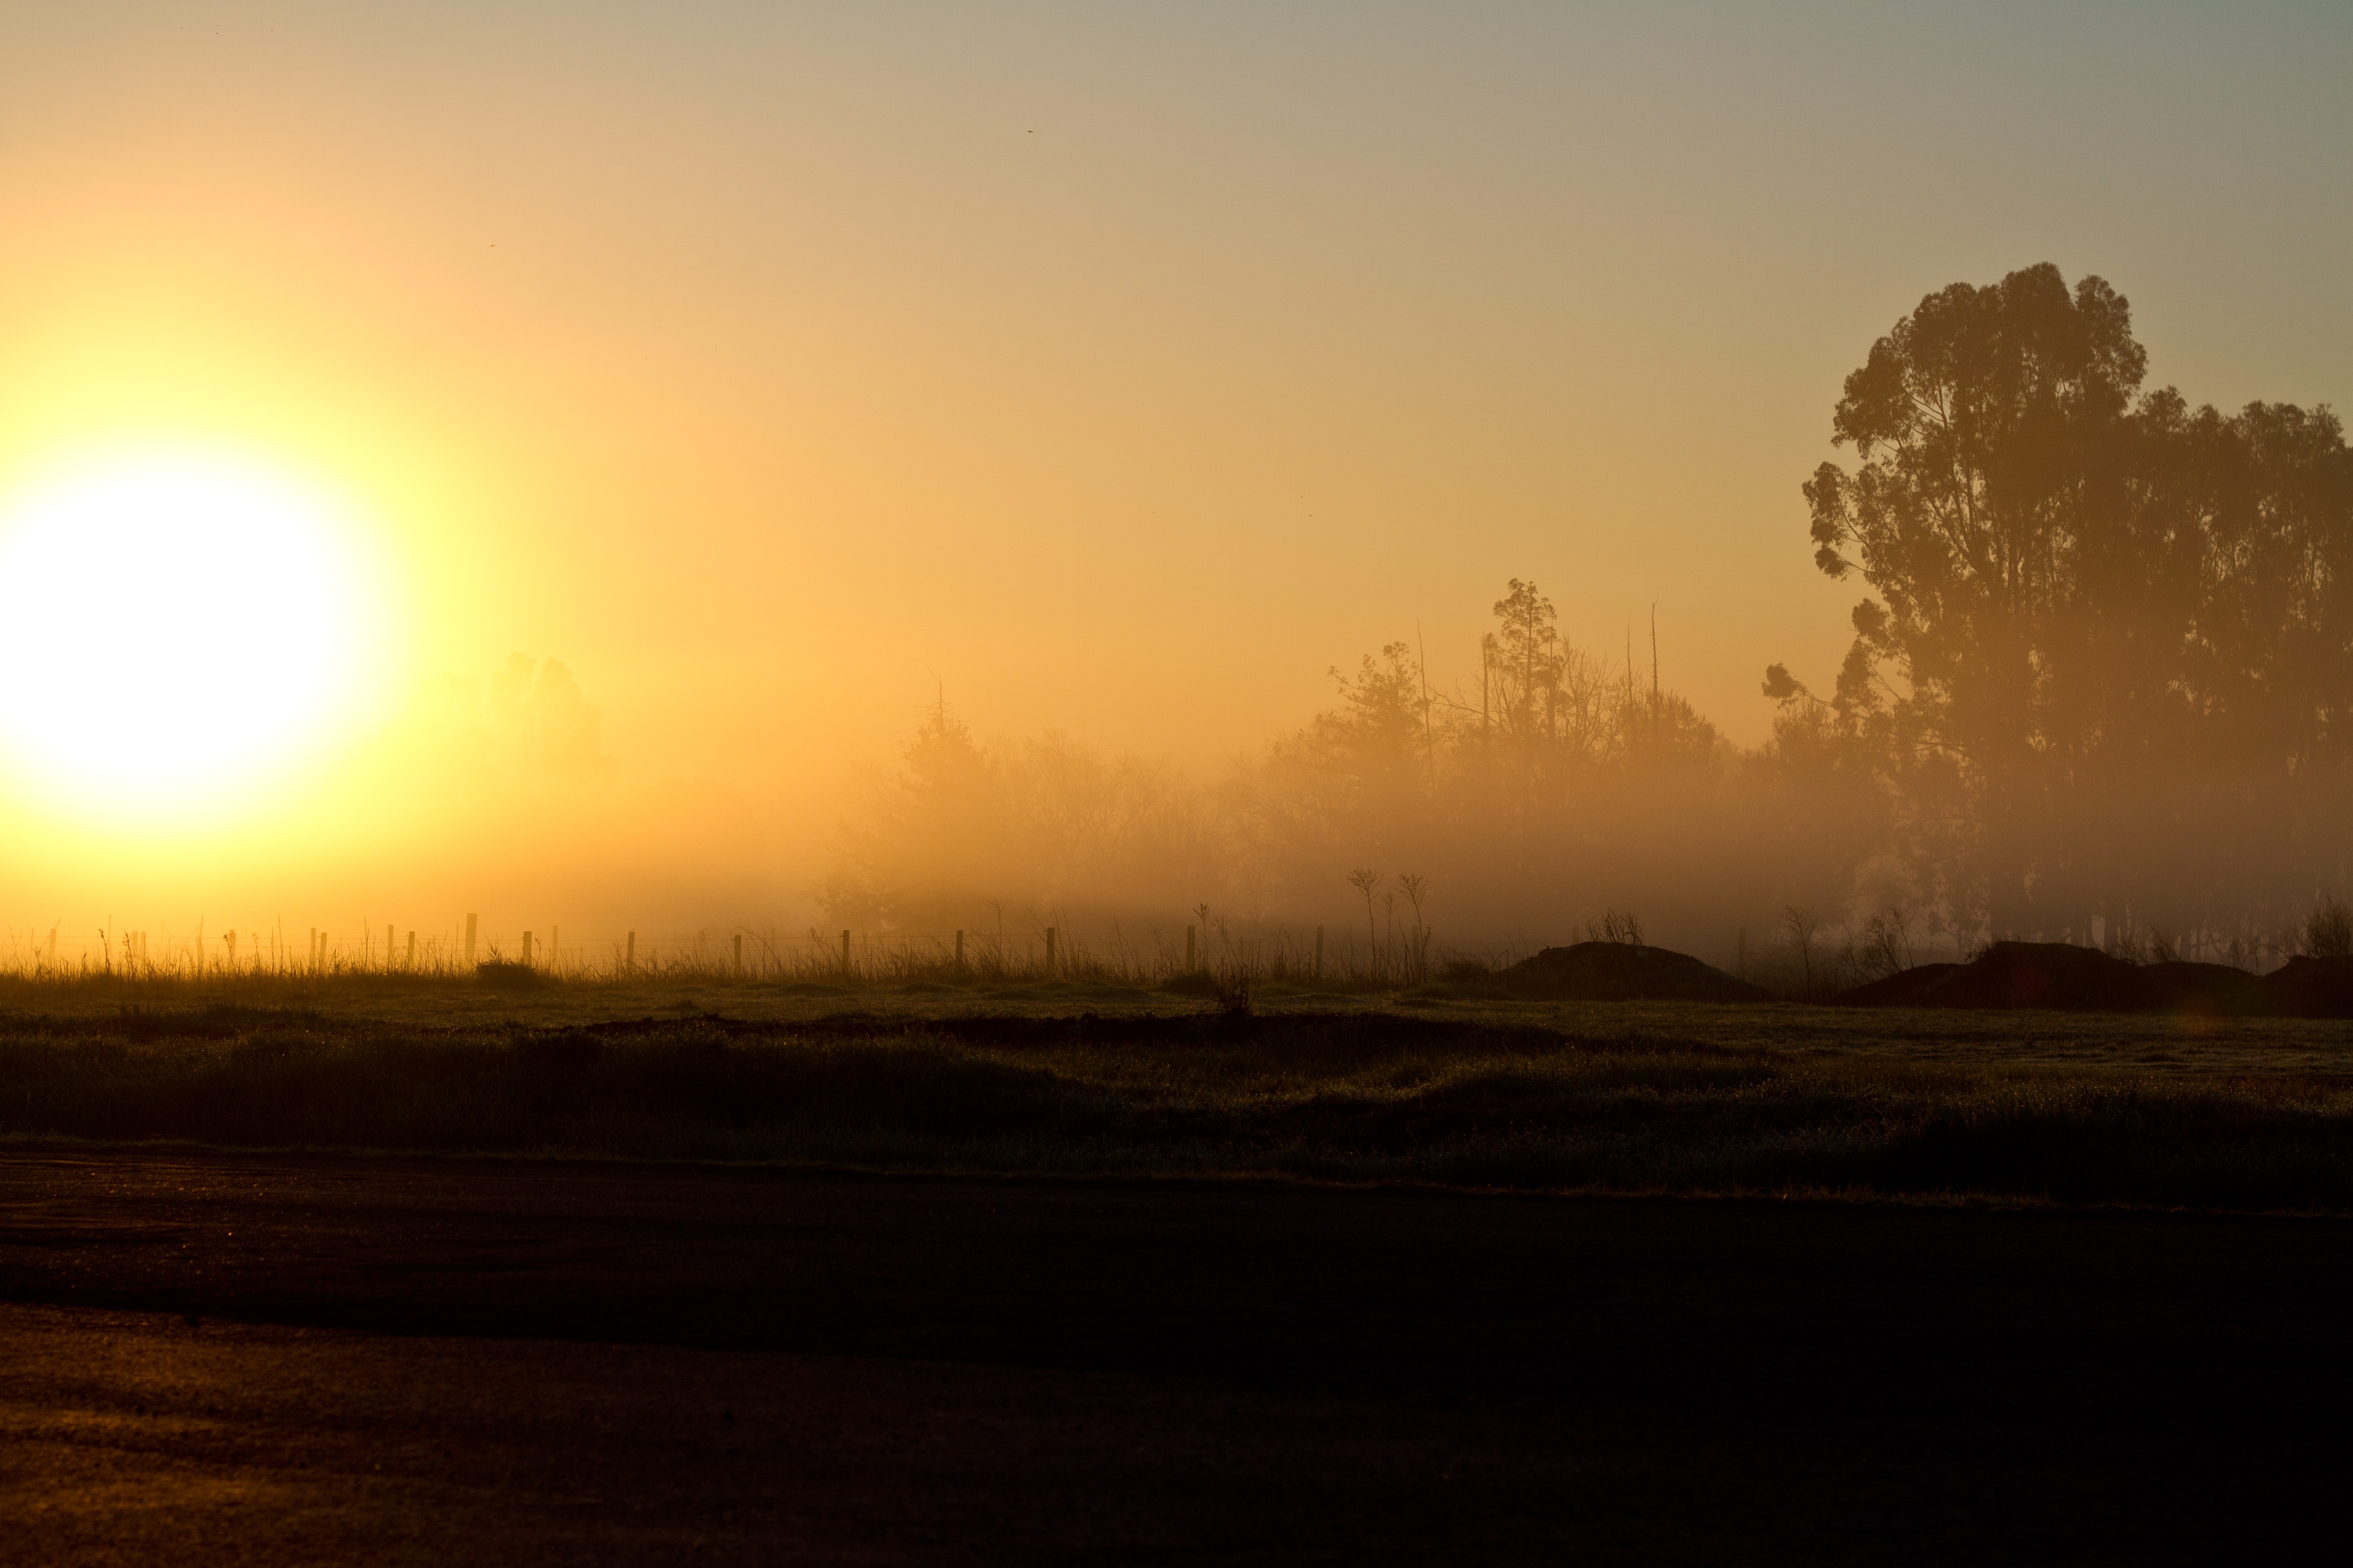
tree, horizon, light, cloud, sunshine, sun, fog, sunrise, sunset, mist, prairie, sunlight, morning, hill, dawn, atmosphere, dusk, evening, haze, savanna, plain, afterglow, atmospheric phenomenon, red sky at morning